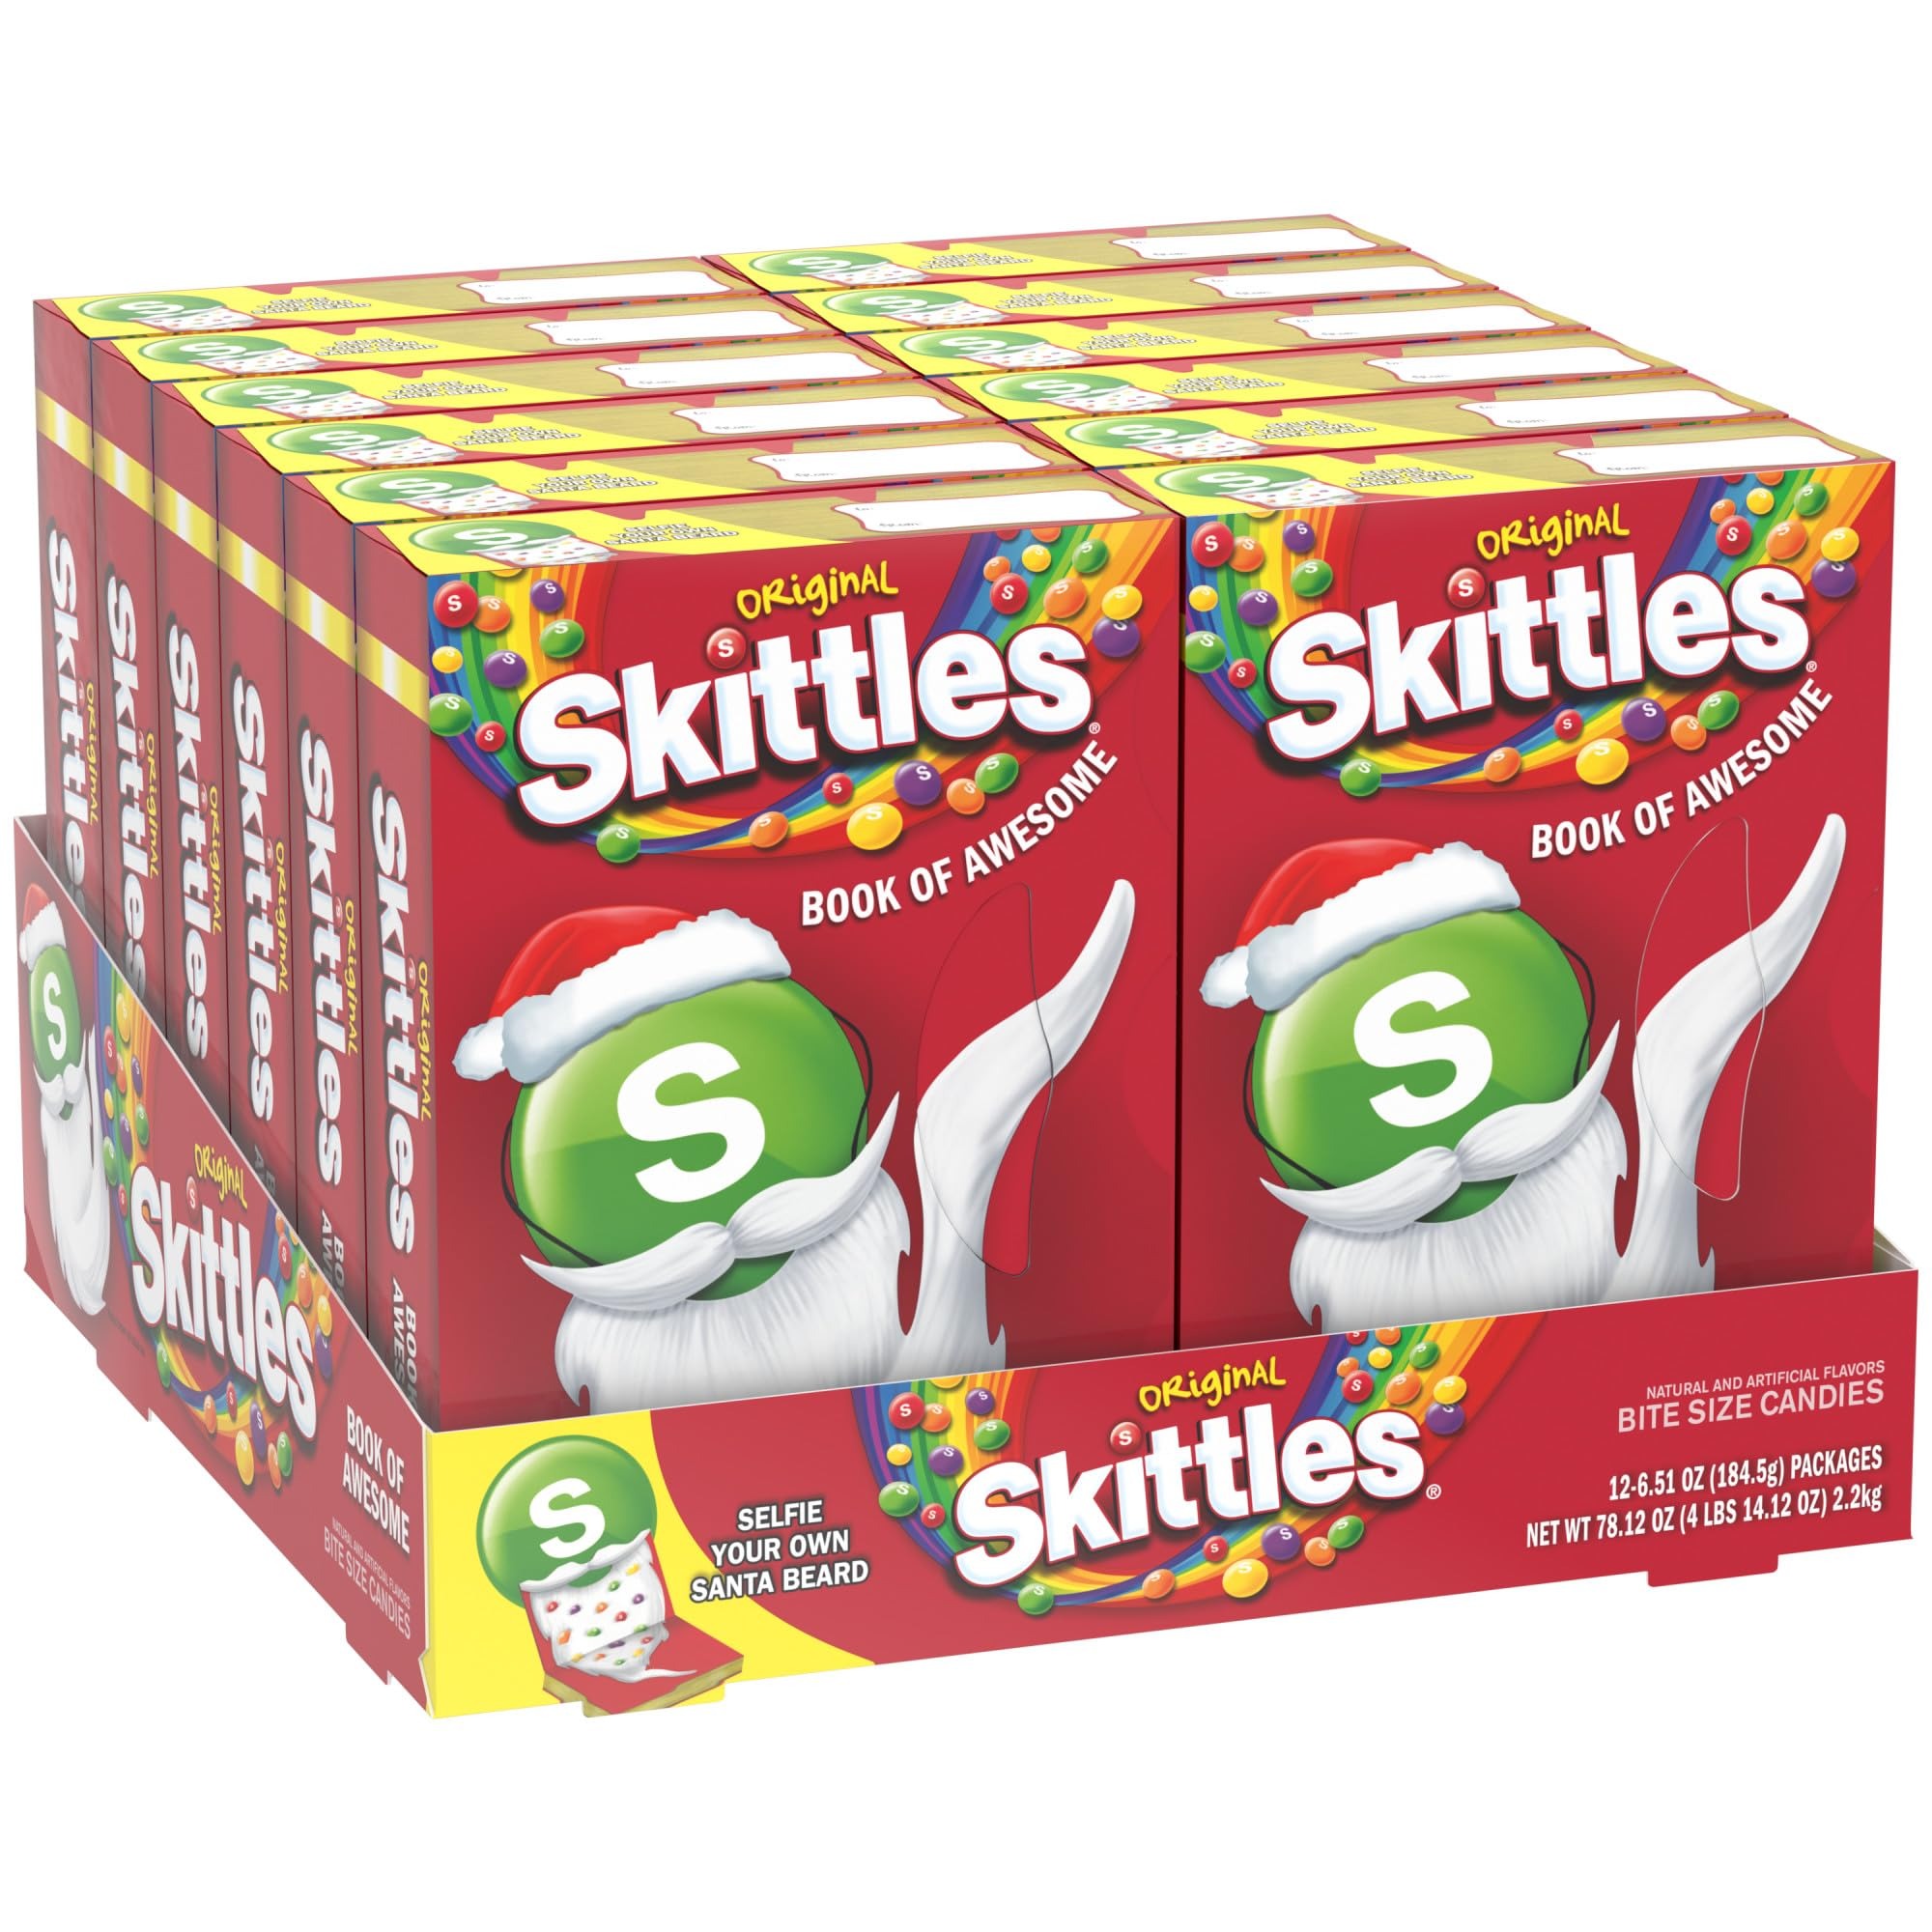
Item Name: SKITTLES Original Book of Awesome Chewy Christmas Candy Gift Box, 6.51oz Box (Pack of 12)
Bullet Point 1: Contains twelve (12) 6.51-ounce, 3 piece, SKITTLES Book of Awesome Chewy Christmas Candy Gift Box
Bullet Point 2: 'Tis the season to be jolly, thanks to the sweet, mouth-watering flavors of grape, lime, strawberry, orange, and lemon SKITTLES chewy candy
Bullet Point 3: This stocking stuffer is filled with three full size packs of SKITTLES Original chewy candy
Bullet Point 4: Two gifts in one! SKITTLES Book of Awesome turns into a Santa beard- perfect for Christmas day selfies
Bullet Point 5: Looking for Secret Santa and White Elephant gifts? Add SKITTLES Book of Awesome Christmas Gift to your cart
Value: 78.12
Unit: Ounce

Price: 8.45